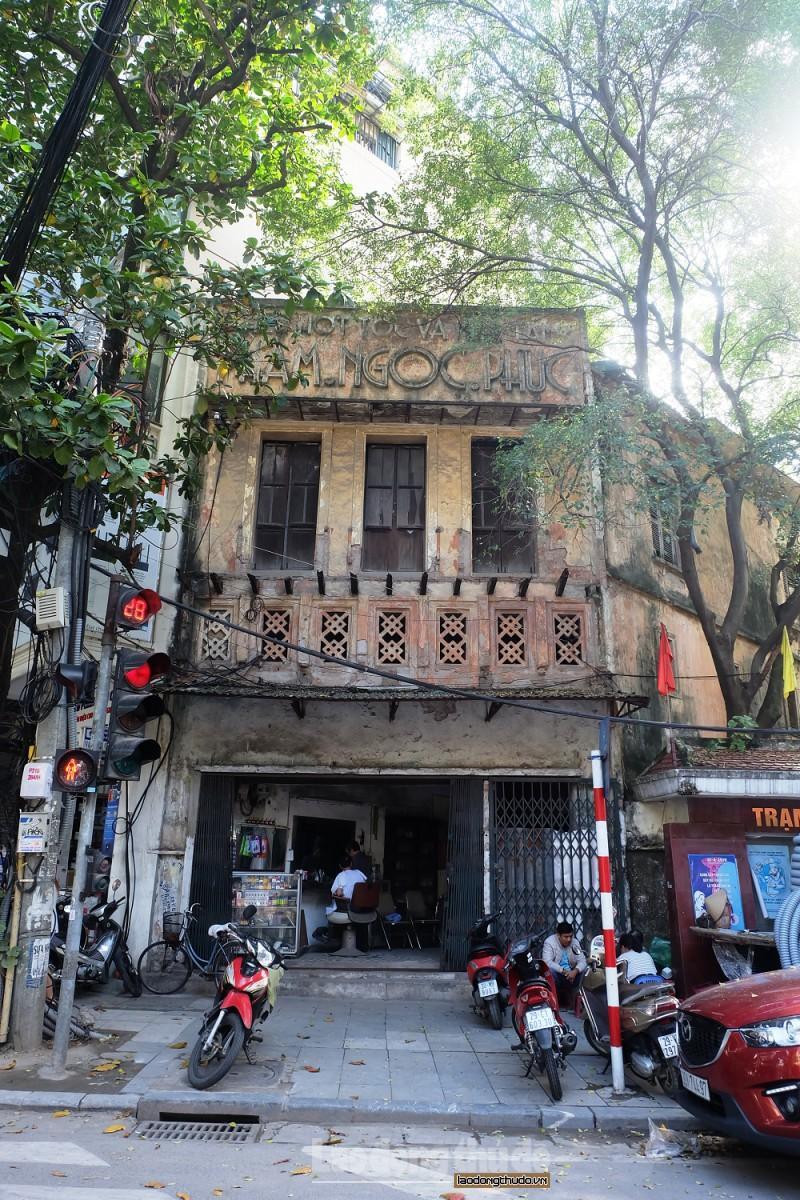
có những chiếc xe máy đang được dựng trước căn nhà cũ